Keypunch

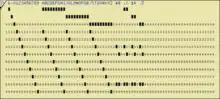
An IBM 026 commercial card code

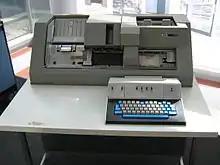
IBM 029 Card Punch

The IBM 024 Card Punch and IBM 026 Printing Card Punch were announced in 1949. They were almost identical, with the exception of the printing mechanism. The heart of the 024 and 026 keypunches was a set of twelve precision punches, one per card row, each with an actuator of relatively high power. Punch cards were stepped across the punch one column at a time, and the appropriate punches were activated to create the holes, resulting in a distinctive "chunk, chunk" sound as columns were punched. Both machines could process 51-, 60-, 66-, and 80-column cards.